Salomé (2013 film)

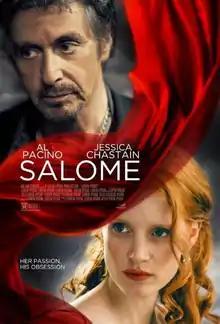
Theatrical release poster

Salomé is a 2013 American drama film directed by Al Pacino and starring Pacino and Jessica Chastain. The film is edited from Pacino's "Wilde Salomé" (2011), an experimental film that features a documentary mixed with dramatic performances, based on Oscar Wilde's 1891 play. "Salomé" presents the narrative and drama elements of the first film.